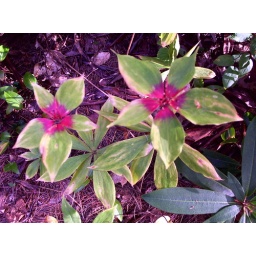
Pretty plant on the forest floor in Stanley Park.